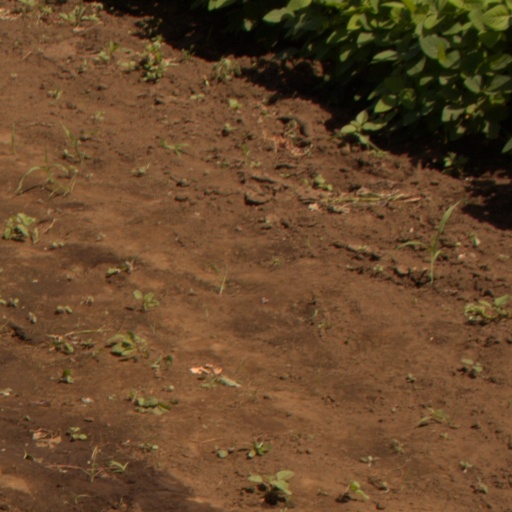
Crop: soybean